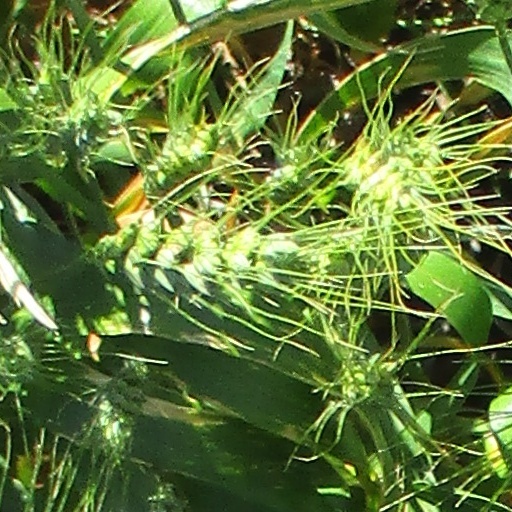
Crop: wheat